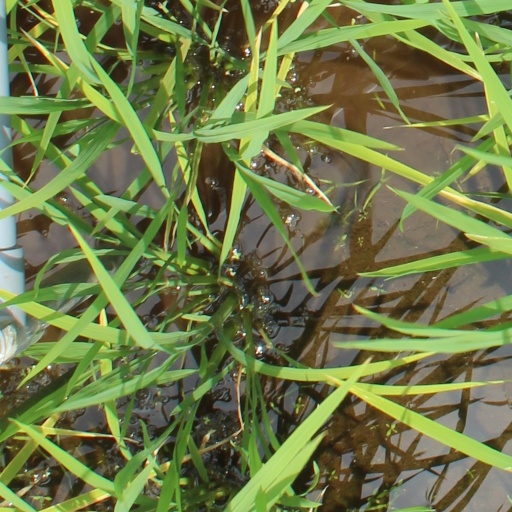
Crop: rice